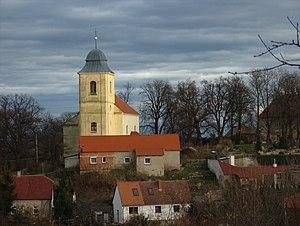
Dobřichov est une commune du district de Kolín, dans la région de Bohême-Centrale, en République tchèque. Sa population s'élevait à 765 habitants en 2020.